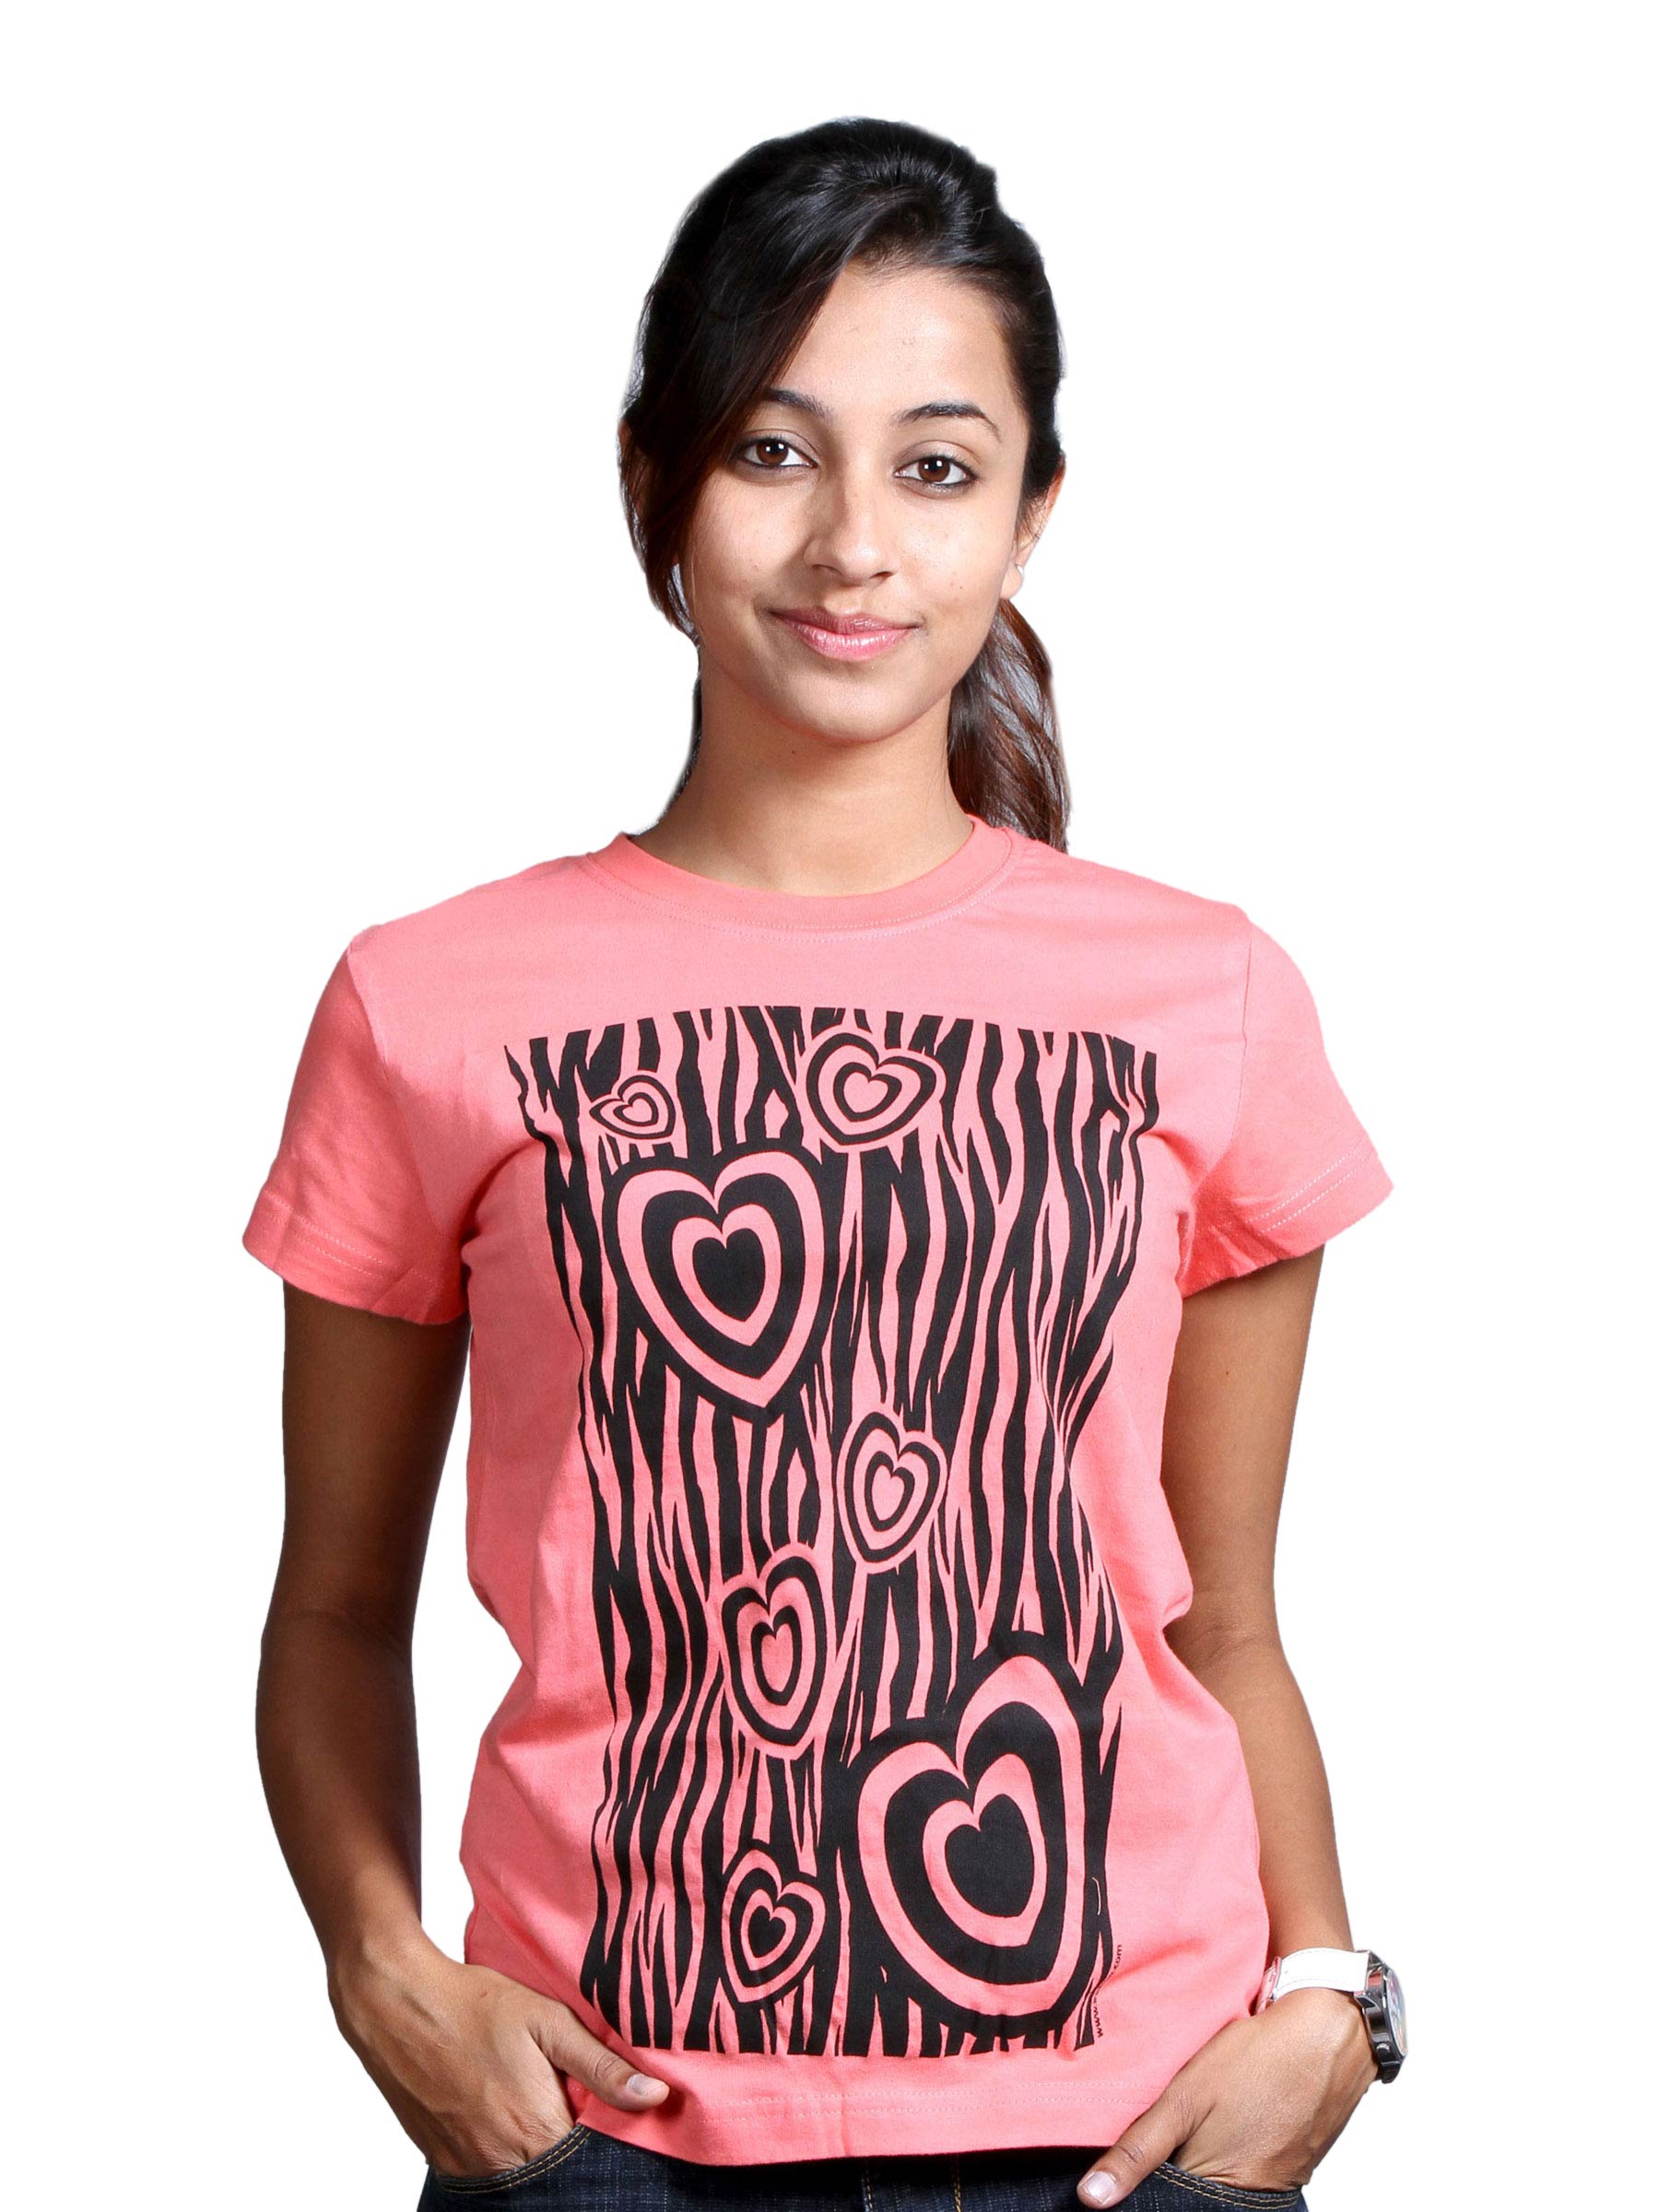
Inkfruit Women's Love Wood Orange T-shirt
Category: Apparel / Topwear / Tshirts
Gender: Women
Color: Orange
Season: Summer 2011
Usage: Casual